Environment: real
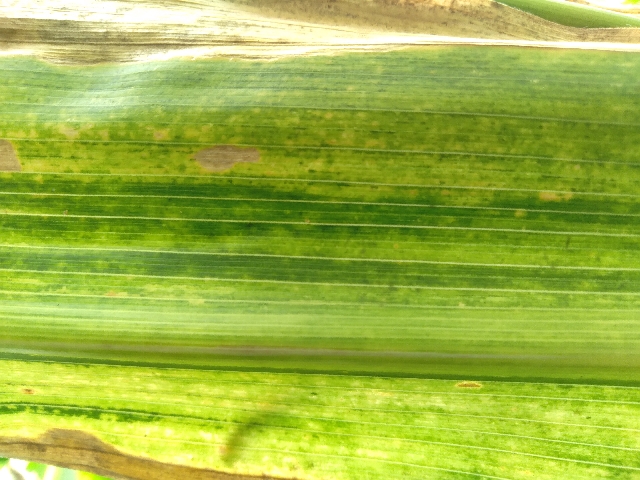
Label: lethal_necrosis